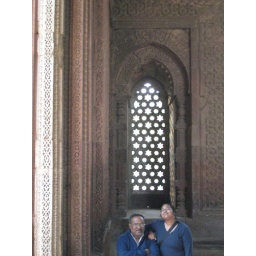
Tumpa & Mama by lattice stone window